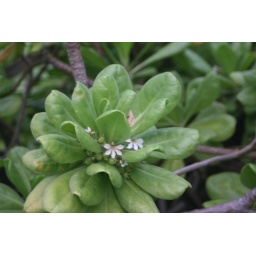
White flowers in green